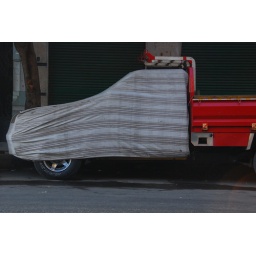
pick-up truck covered with fabric on the side of the road in downtown Cairo